Justin Blood

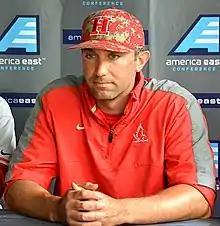
Blood in 2014

Justin Blood (born November 20, 1979) is an American baseball coach and former player, who is the current head baseball coach of the Keene State Owls. He played college baseball at Frankin Pierce from 1999 to 2001. He then served as the head coach of the Hartford Hawks (2012–2021).